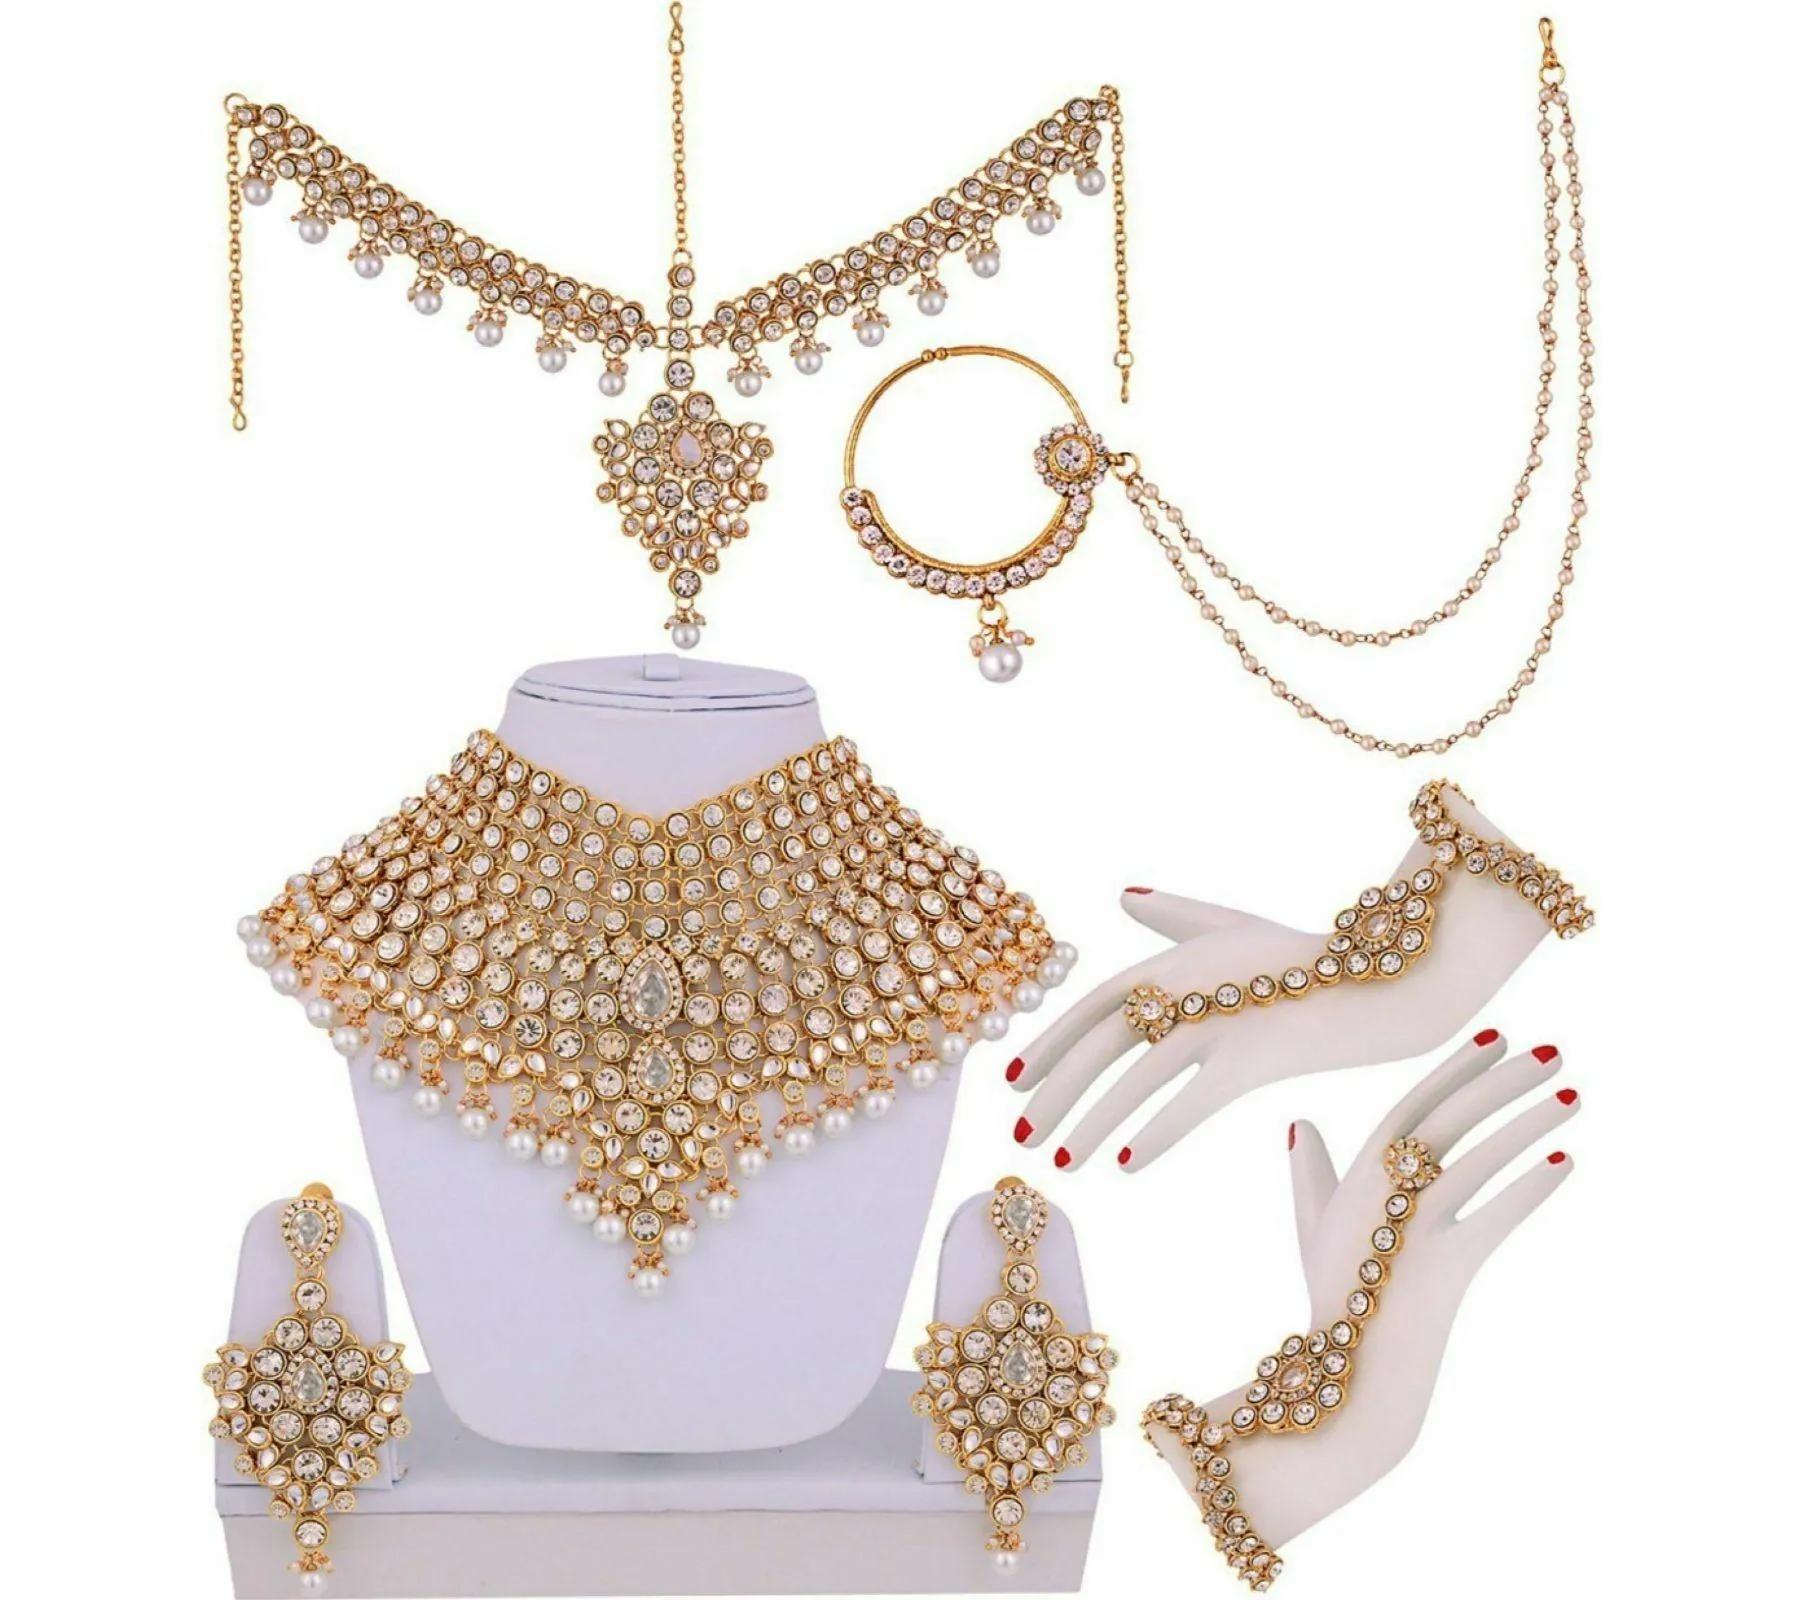
 Gyaan Jewels Handmade Gold Plated Copper Bridal Set White, Gold (Girls, Women) (Pack of 1) Free Size
Type: Necklaces
Brand: Gyaan Jewels
Price: Rs. 2190
 Traditional kundan jewellery set this traditional bridal jewelry combo necklace set is the best set of accessory to enhance your beauty and compliment you on your wedding day. Made of brass alloy and kundan settings, the classic ensemble worn together gives a natural, regal elegance to the outfit.
Features: These are very easy to use being lightweight and has a design which makes it very comfortable,Superior quality and skin friendly,Made from premium quality material this product assures to remain in its original glory even after years of usage,Perfect gift ideal valentine, birthday, anniversary gift your loved ones
Included: 1 Necklace, 1 pair Earrings, 1mang tika, 1 nose ring, 1 pair of brecelet with ring